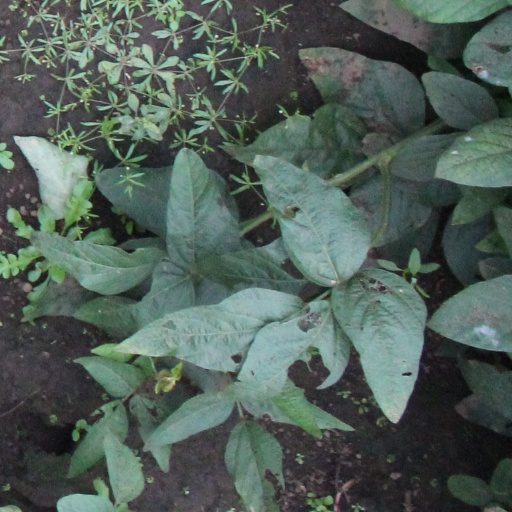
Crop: soybean